Belair (airline)

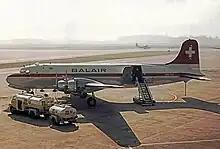
A Balair Douglas DC-4 at Manchester Airport in 1963

"Basler Aviation AG - Balair" was founded by Balz Zimmermann in 1925 in Basel. The name "Balair" is a reference to the French name of Basel: Bâle. The first route was from Basel to Freiburg and Mannheim. In 1929, Balair grew at Basel Airport, the largest airport in Switzerland, with direct flights to Zürich, Geneva, Lyon, Karlsruhe and Frankfurt. In response to the Great Depression, Balair (based in Basel) and Ad Astra Aero (based in Zürich) merged on 1 January 1931 to form Swissair, headquartered in Zürich. Up to that point, Balair had carried over 18,000 passengers, 320 tons of cargo, and 143 tons of mail. The company only flew in the summer and was mainly financed by federal subsidies and mail transportation for the Swiss post office.